Nangō-Jūsan-Chōme Station

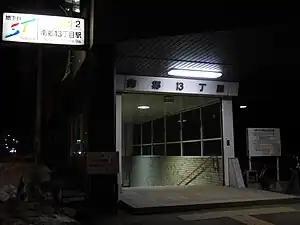
Station exit 2

Nangō-Jūsan-Chōme Station (南郷13丁目駅) is a Sapporo Municipal Subway station in Shiroishi-ku, Sapporo, Hokkaido, Japan. The station number is T15.